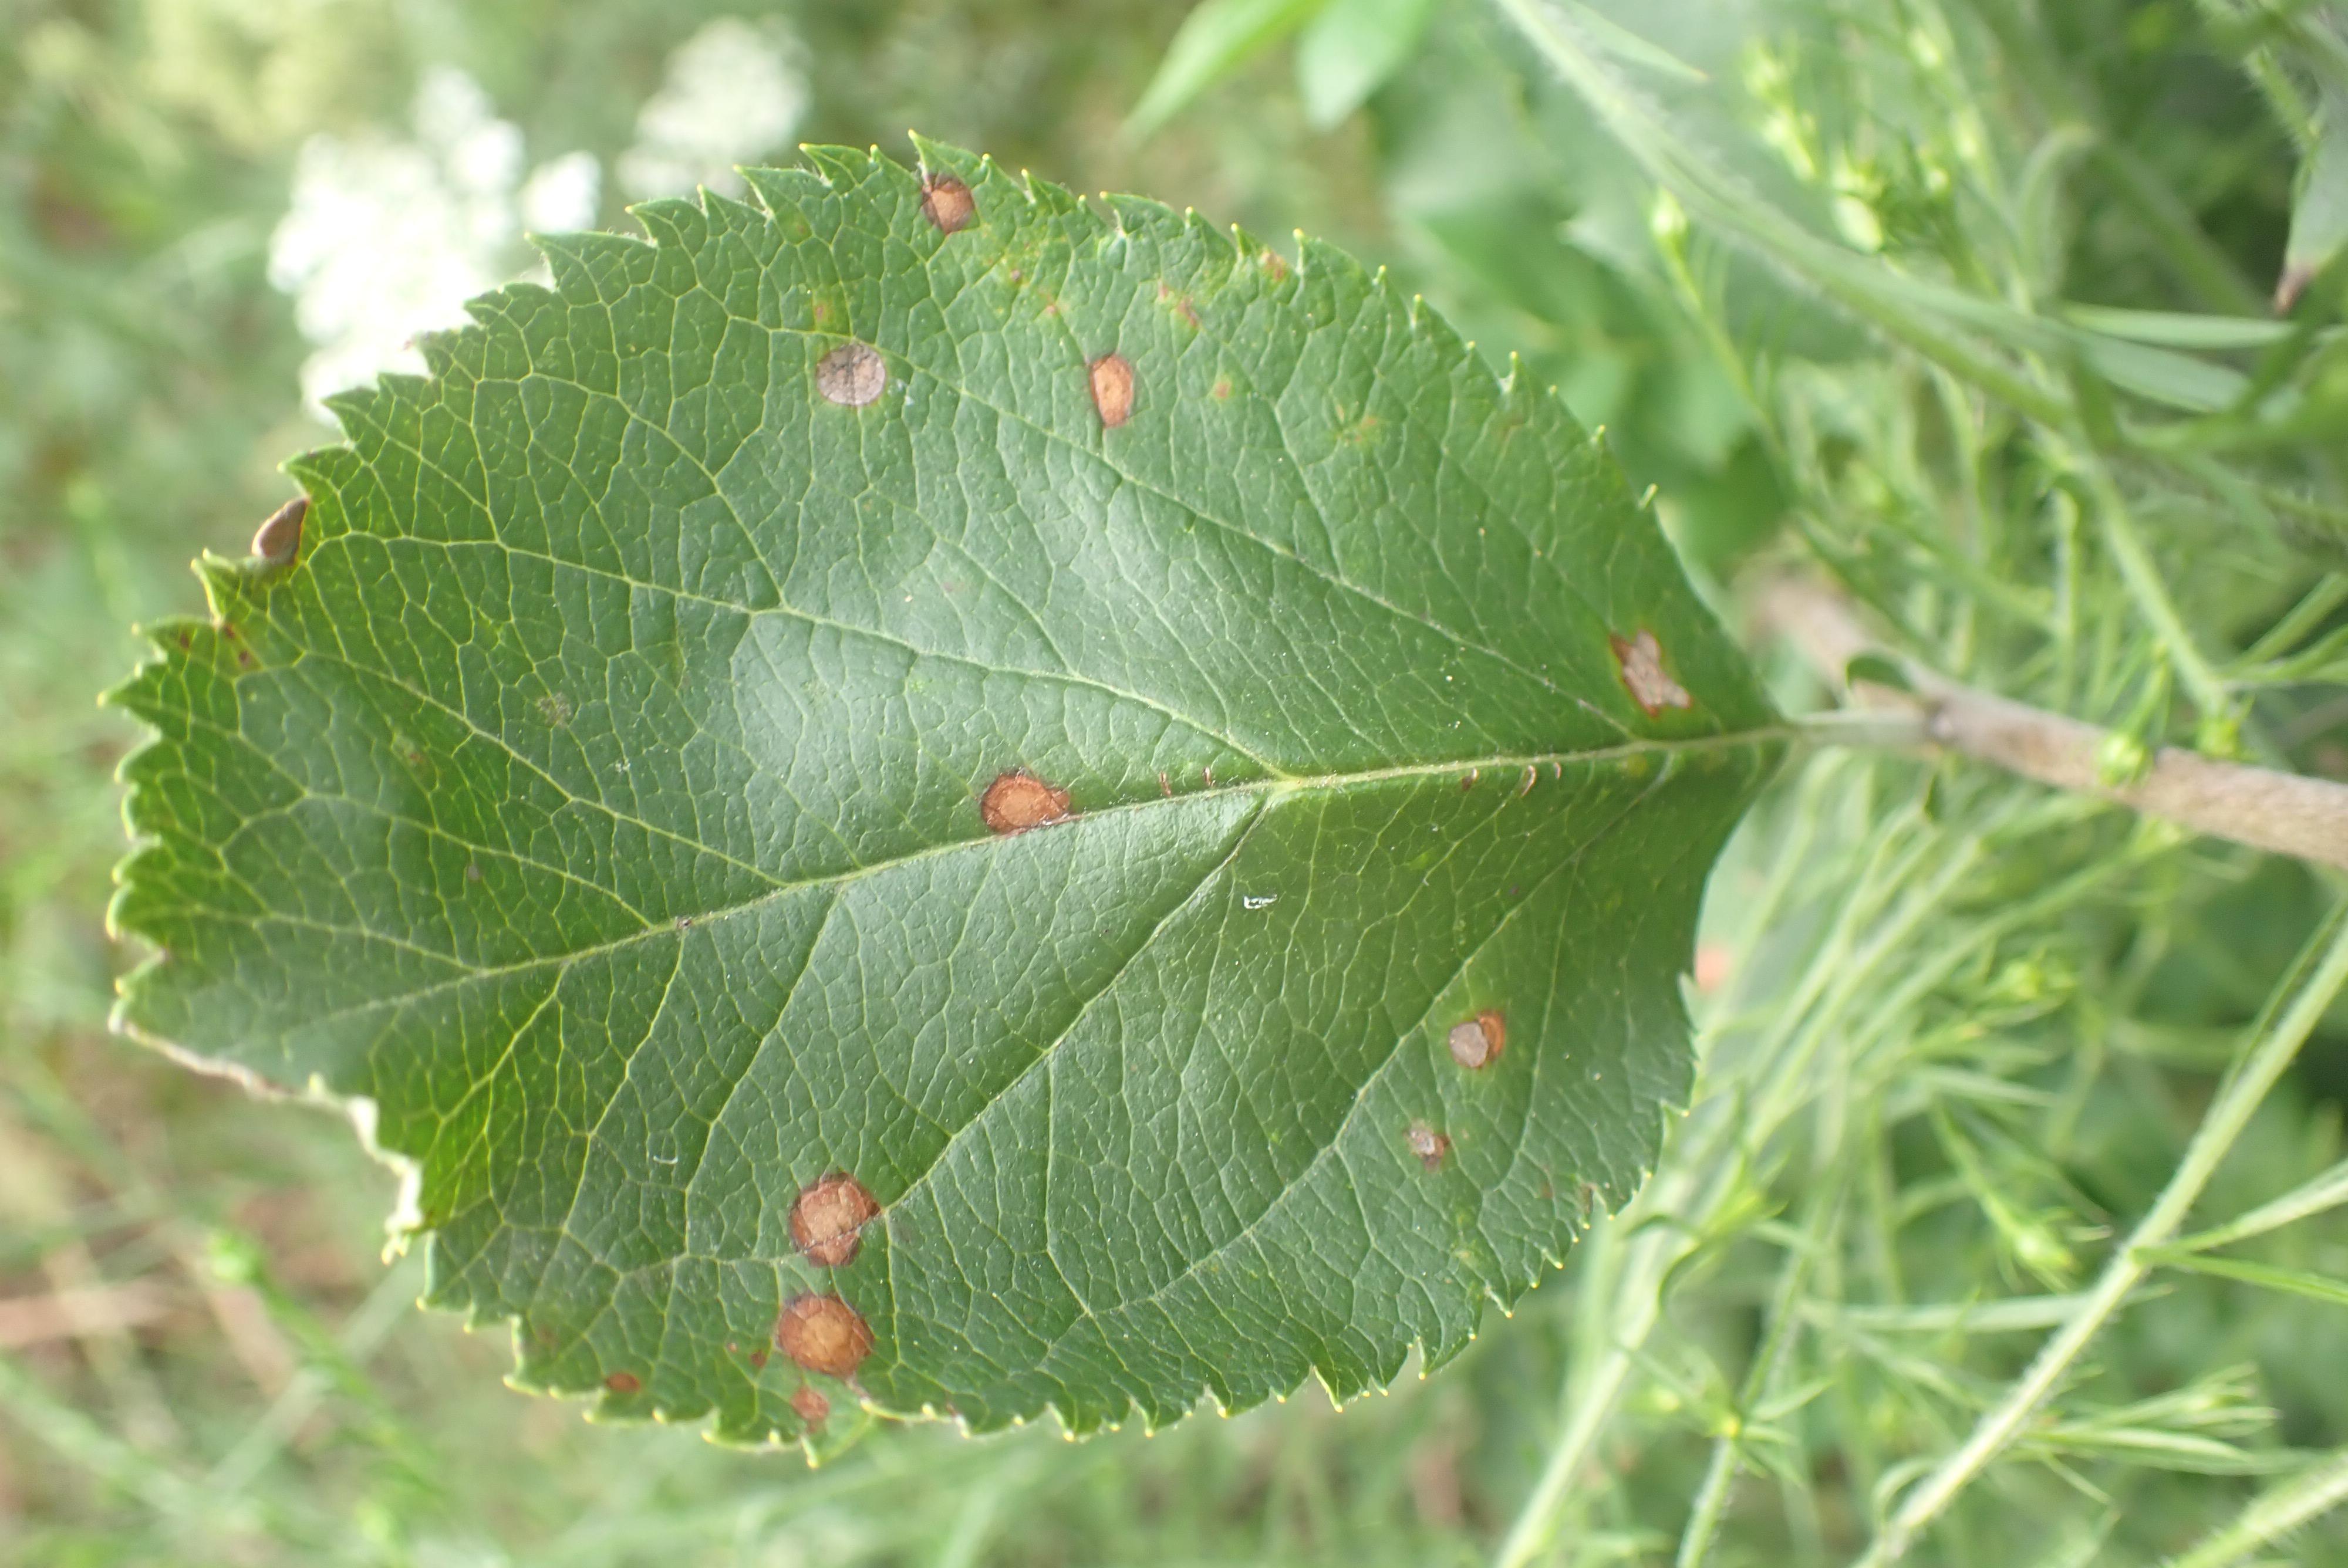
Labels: complex